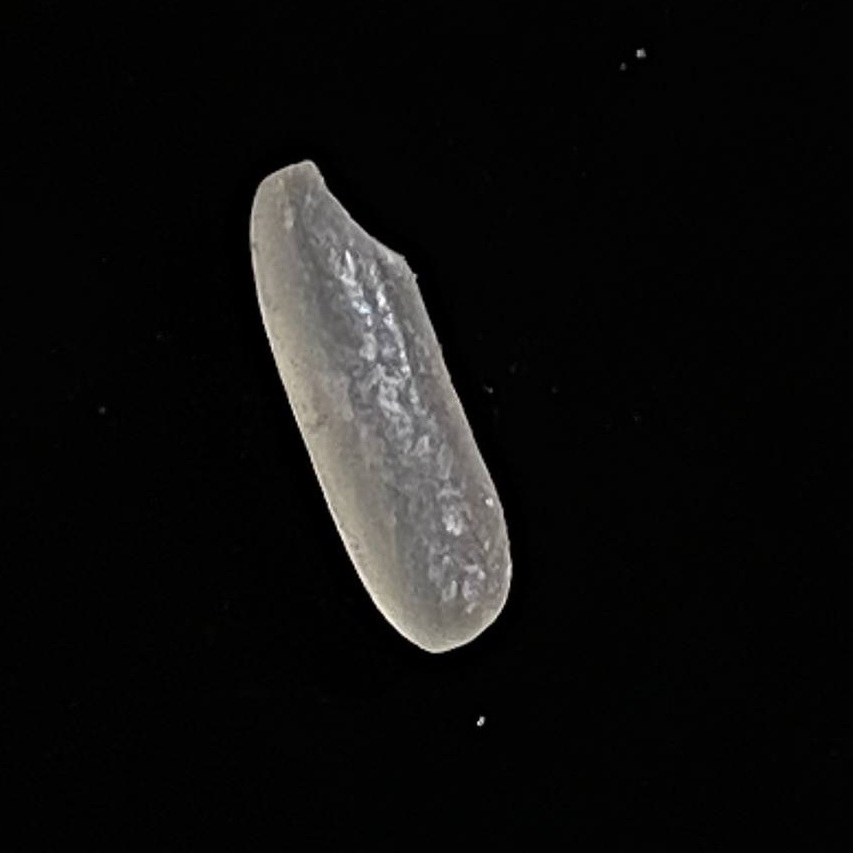
Rice variety: BR28